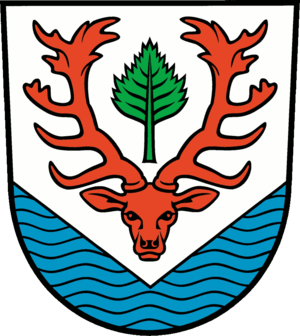
Briesen est une commune de l’arrondissement d'Oder-Spree, au Brandebourg, en Allemagne.